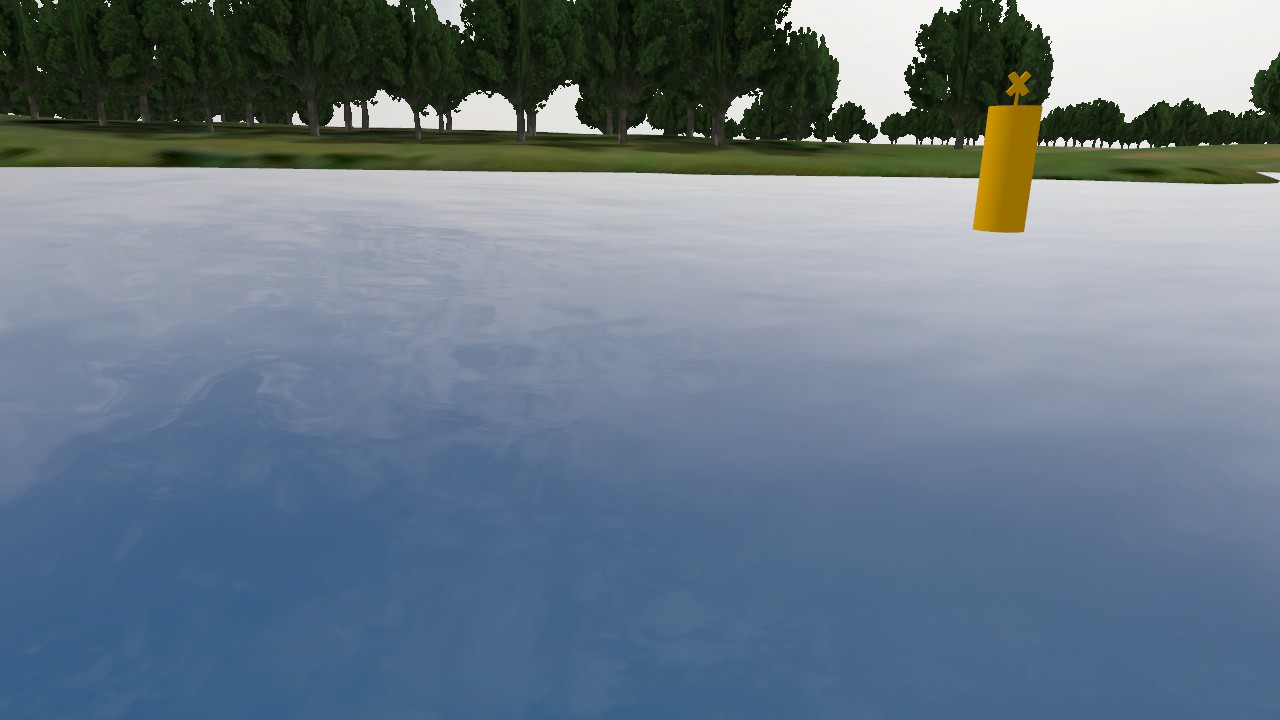
Label: special_mark
Descriptions: looks like an X in 2D image ||| no horizontal or vertical bands ||| special mark buoy painted solid yellow with an X topmark